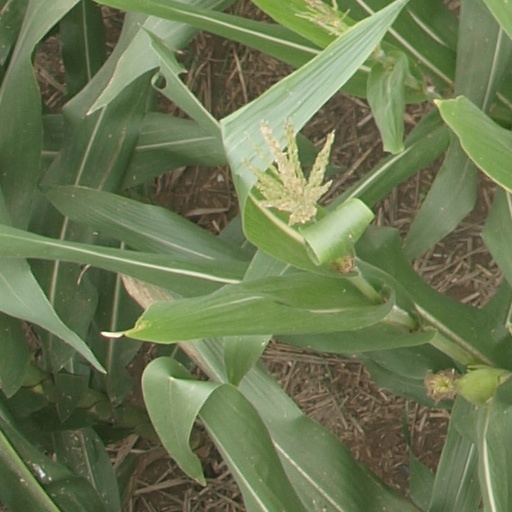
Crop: maize; corn